Science and technology studies in India

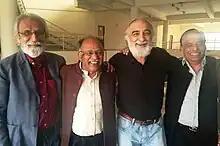
S. Irfan Habib, Deepak Kumar, Dhruv Raina, and V.V. Krishna

In the wake of the 'Sokal Affair' in the western academia, a similar debate was triggered in India, mainly in the pages of "Economic and Political Weekly", where Alan Sokal himself participated. This controversy is popularly known as the 'Indian science wars'. The debate resumed in the wake of the publication of a renowned philosopher of science, Meera Nanda's books on the cultural relativist position on Postcolonial Studies of Science. Her defense of science and the Enlightenment values played a central role in sustaining the Indian Science War in the 2000s. Following the publication of her book, "Prophets Facing Backward" (2004), the journal "Social Epistemology" published a special issue that discussed the responses of STS scholars like Sandra Harding to the arguments in Nanda's book and counter-rebuts from Nanda.